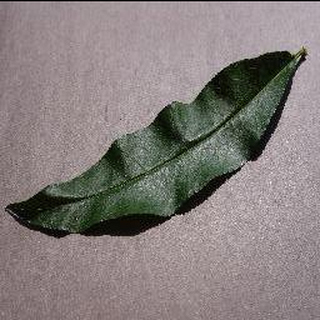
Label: healthy_peach